Kayo Dottley

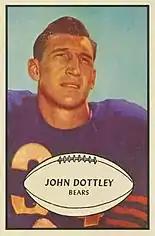
Dottley on a 1953 Bowman football card

John Albert "Kayo" Dottley (August 25, 1928 – November 17, 2018) was an American professional football player who was a fullback for the Chicago Bears of the National Football League (NFL). He played college football for the Ole Miss Rebels. He is the grandfather of Jason Dottley.